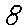
Label: 8